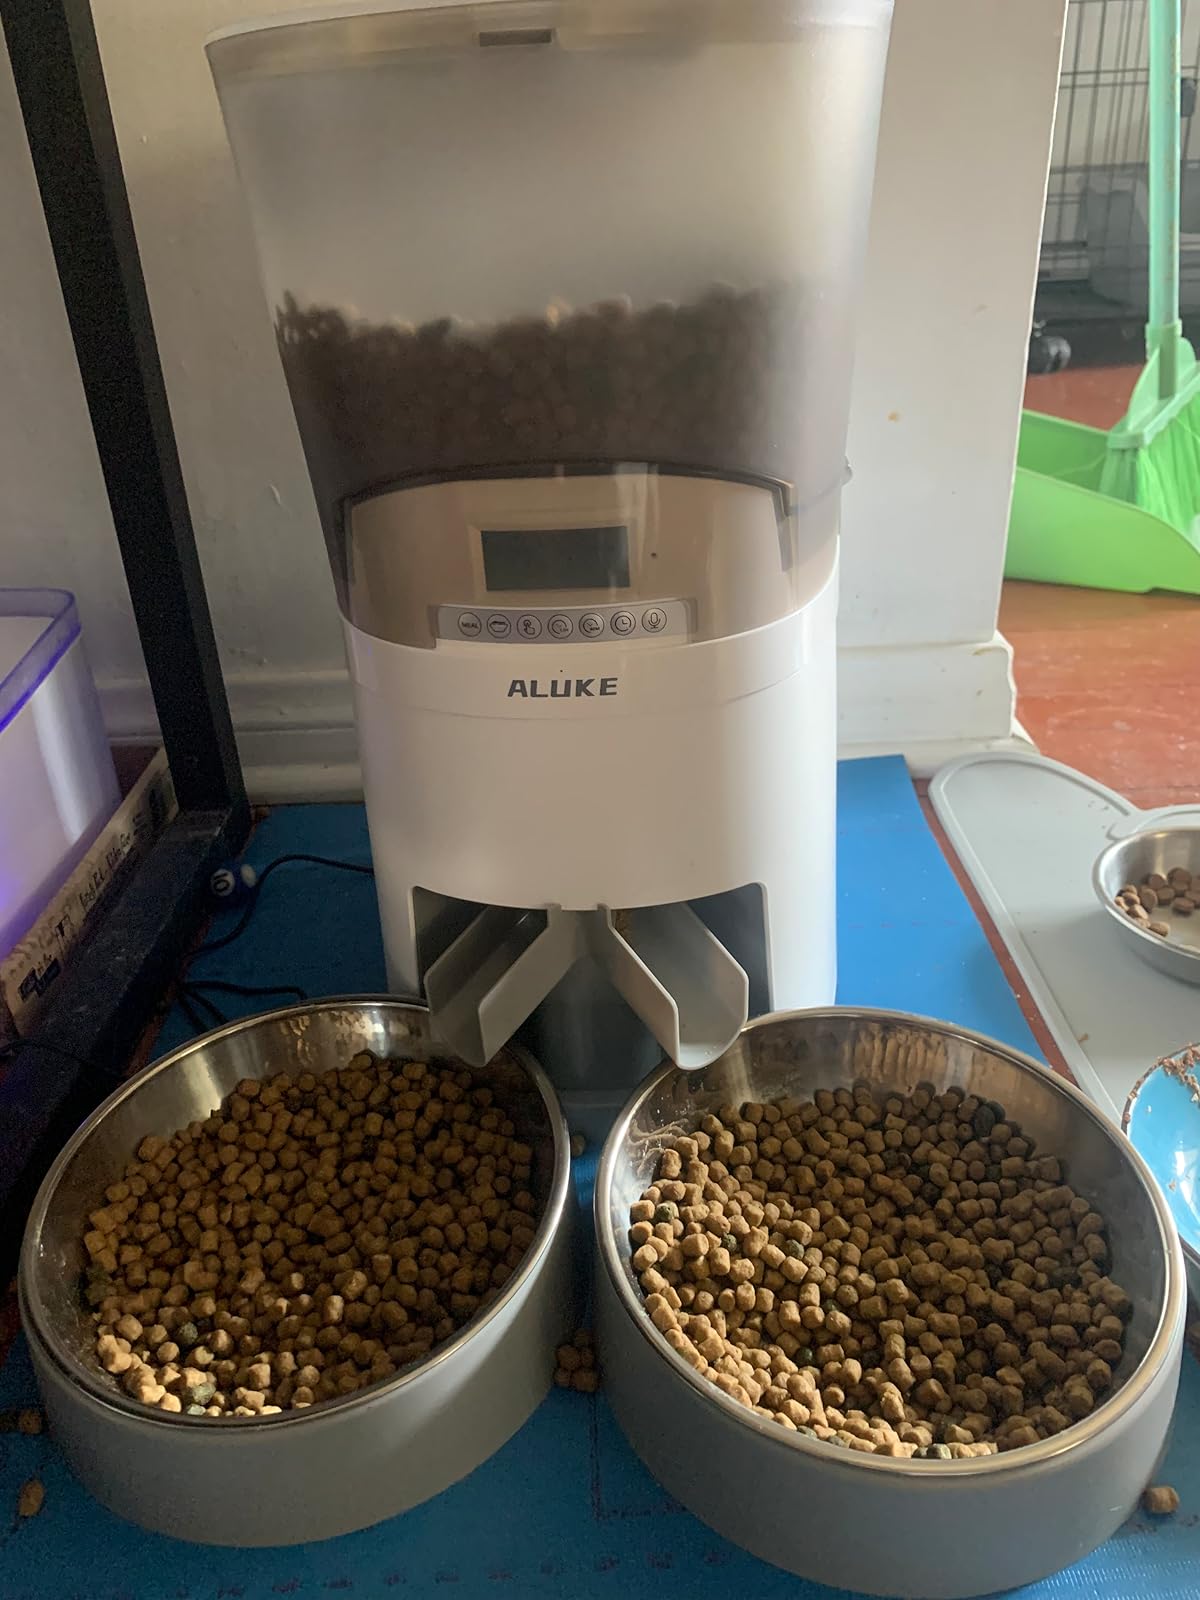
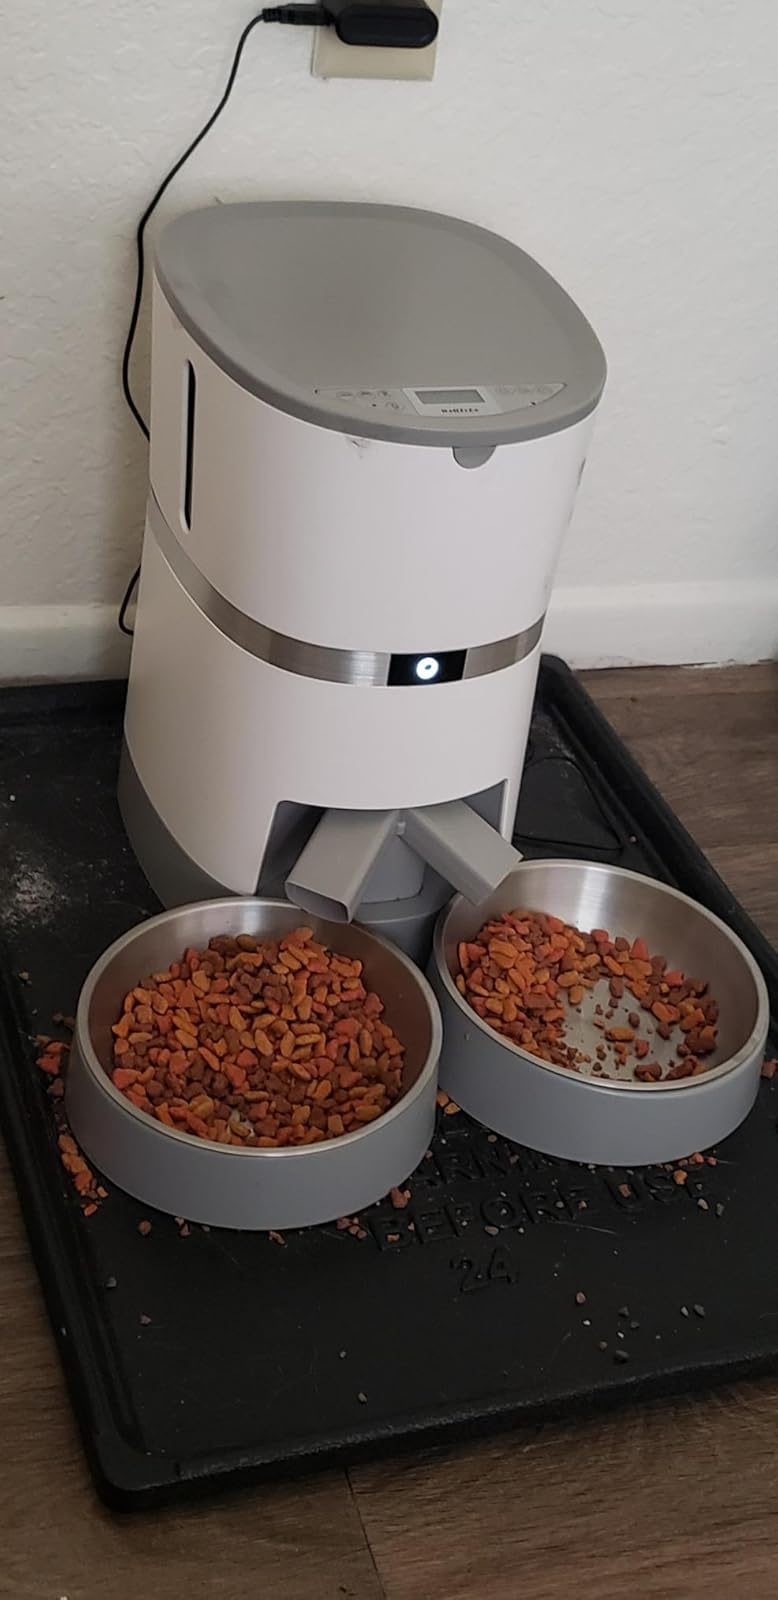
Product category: items_feeder
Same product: no